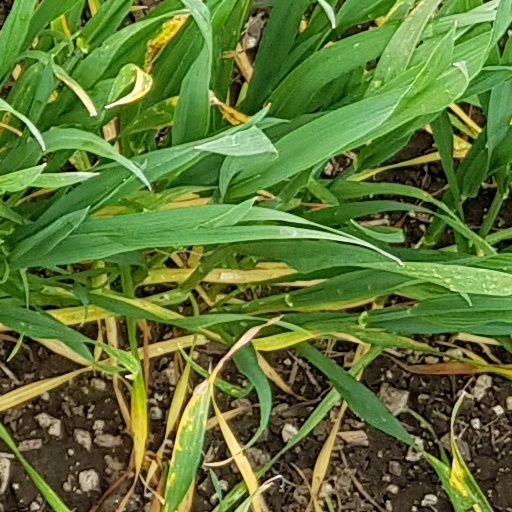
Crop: wheat